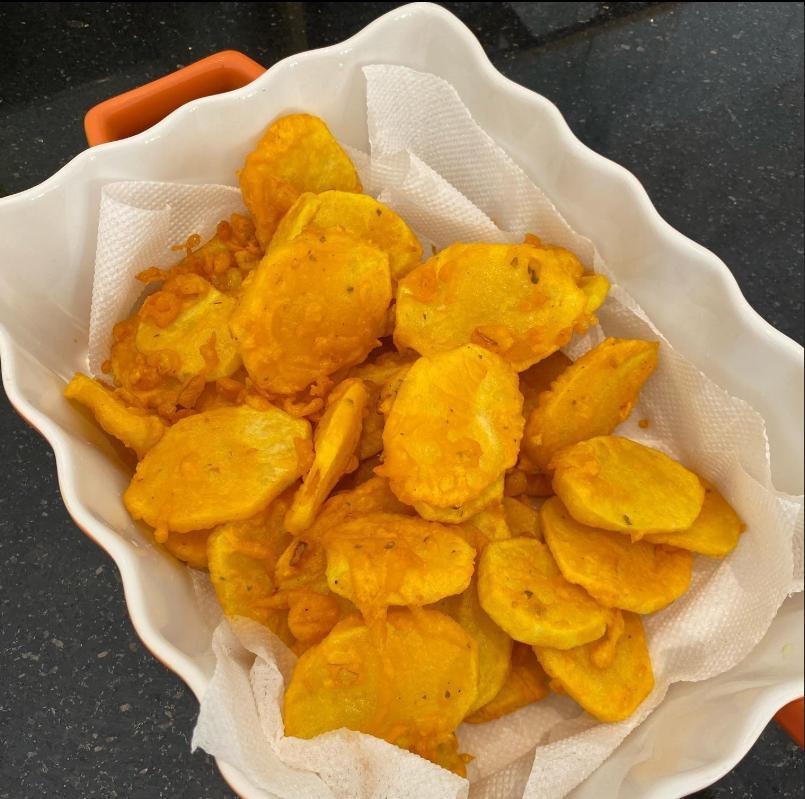
Katika bakuli jeupe lenye mpini wa rangi ya chungwa vipande vya viazi  vilivyokaangwa kwa ustadi vinaangaza kwa rangi ya dhahabu. Karatasi ya chini imechukua mafuta yaliyobaki ikidhihirisha umakinifu katika maandalizi.